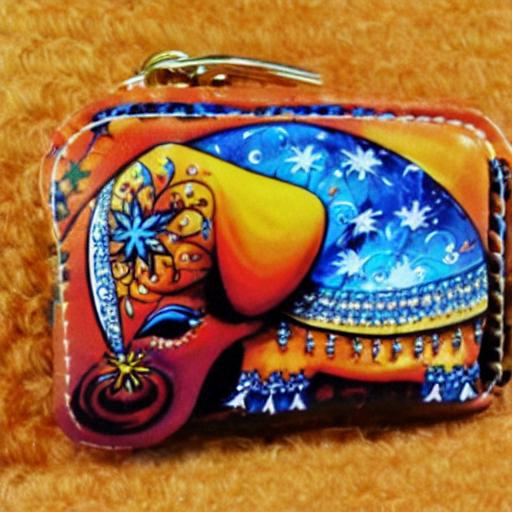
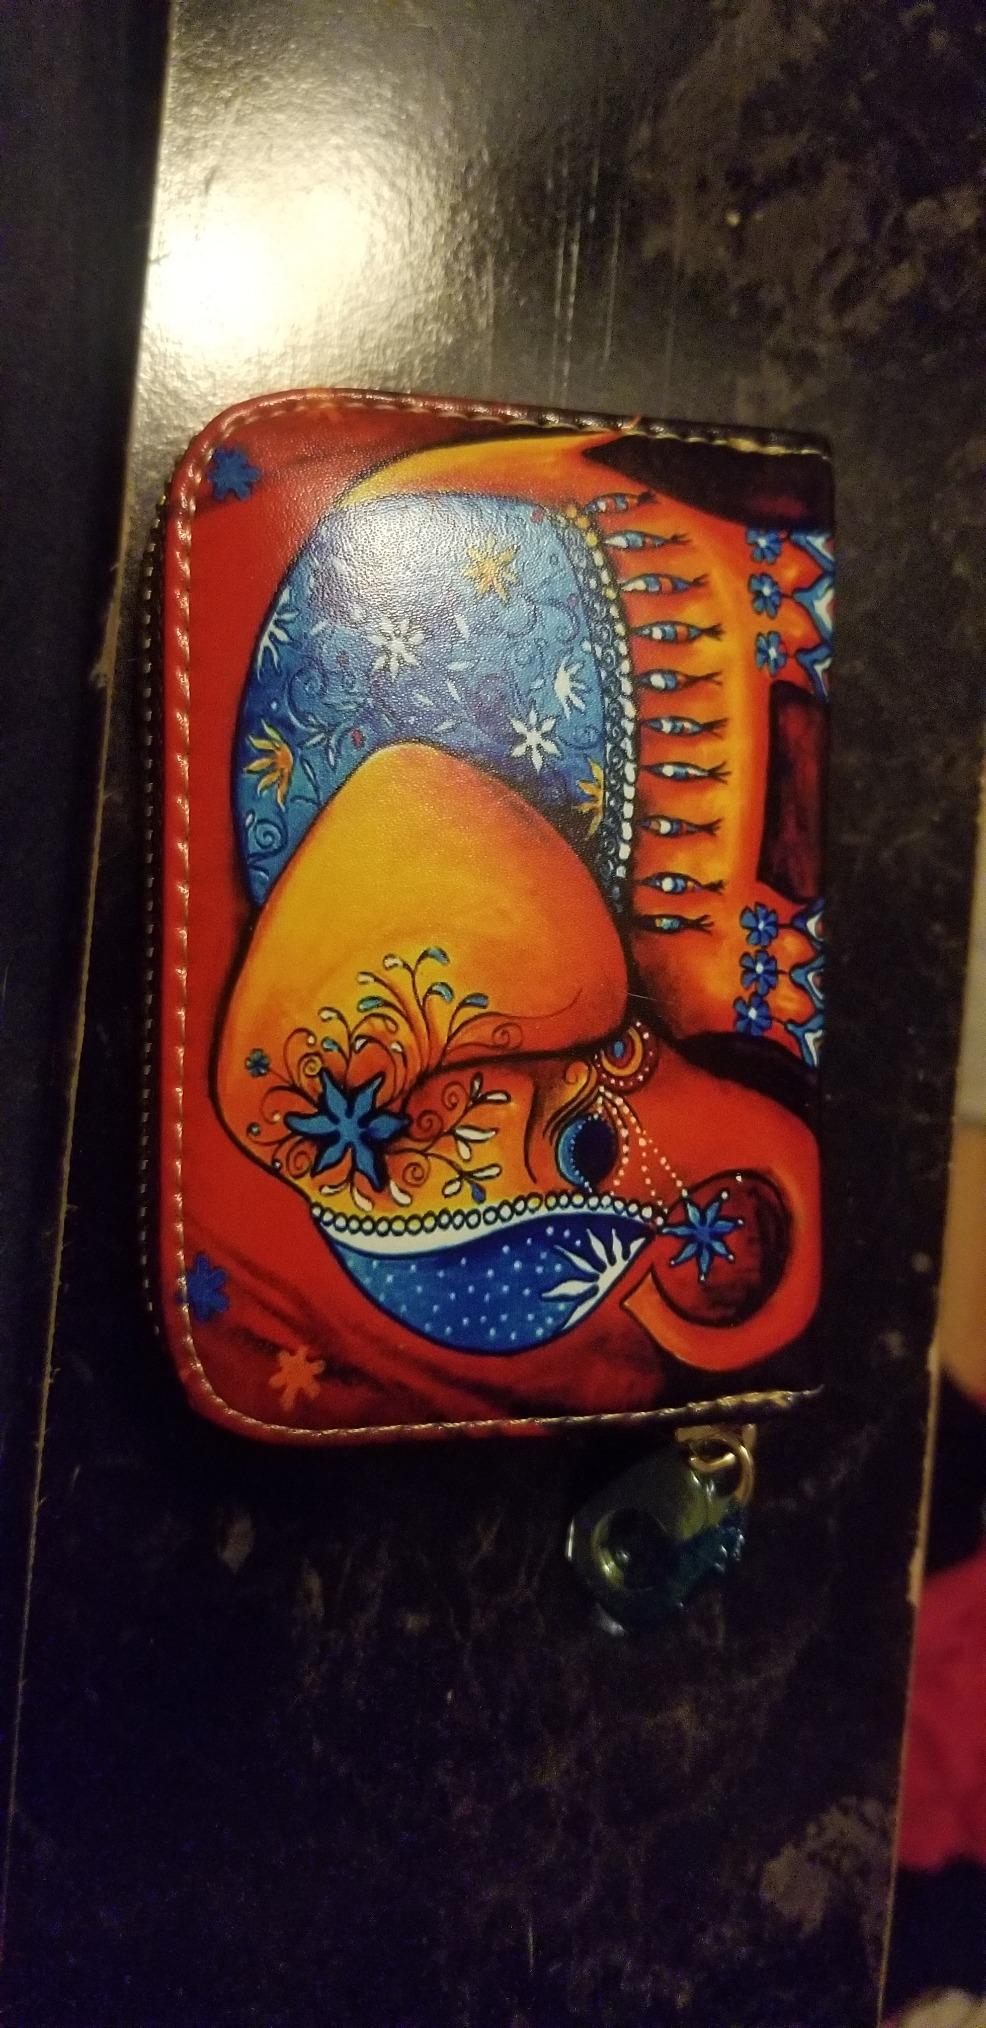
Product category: accessories_keychain
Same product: no